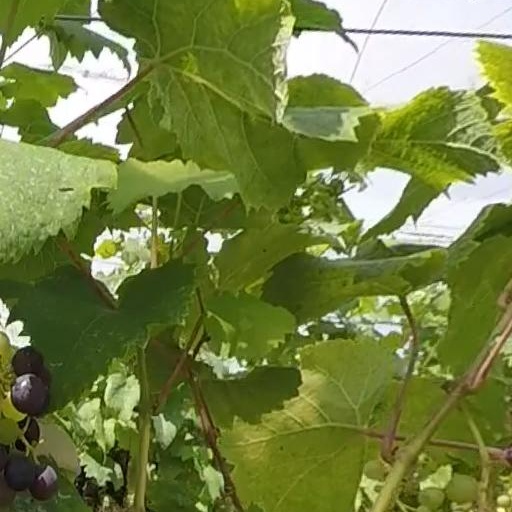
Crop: grape